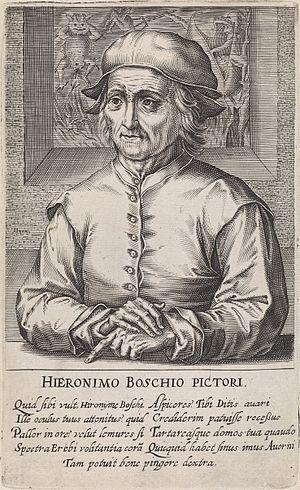
Jheronimus van Aken [ɦijeːˈroːnimʏs fɑn 'aːkə], dit Jérôme Bosch, ou Jheronimus Bosch [bɔs], né vers 1450 à Bois-le-Duc et mort en août 1516 dans la même ville, est un peintre néerlandais, du mouvement des primitifs flamands.